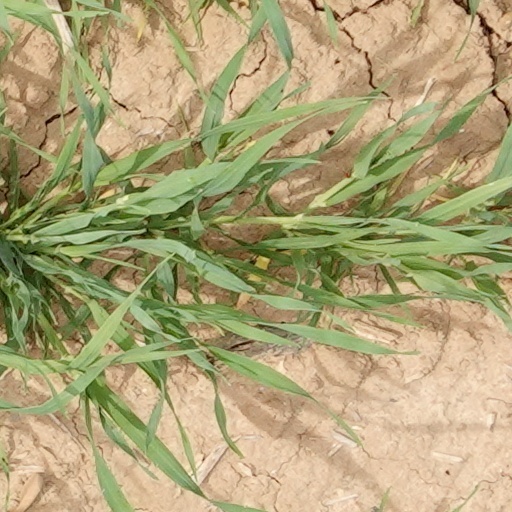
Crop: wheat